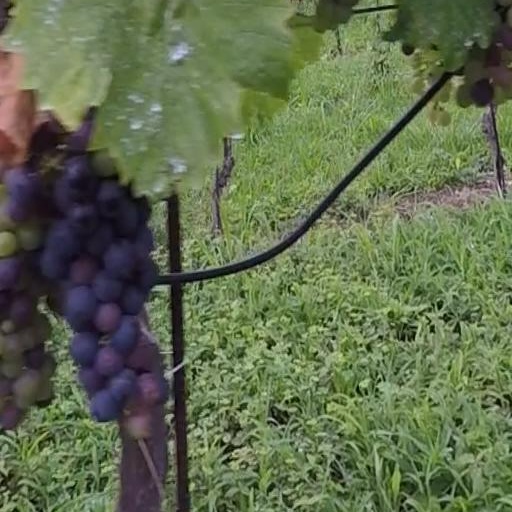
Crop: grape